Dante Stakes

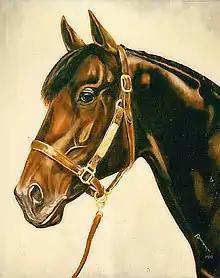
"Shirley Heights", by Bob Demuyser (1920–2003)

The Dante Stakes is a Group 2 flat horse race in Great Britain open to three-year-old horses. It is run over a distance of 1 mile, 2 furlongs and 56 yards at York in May.